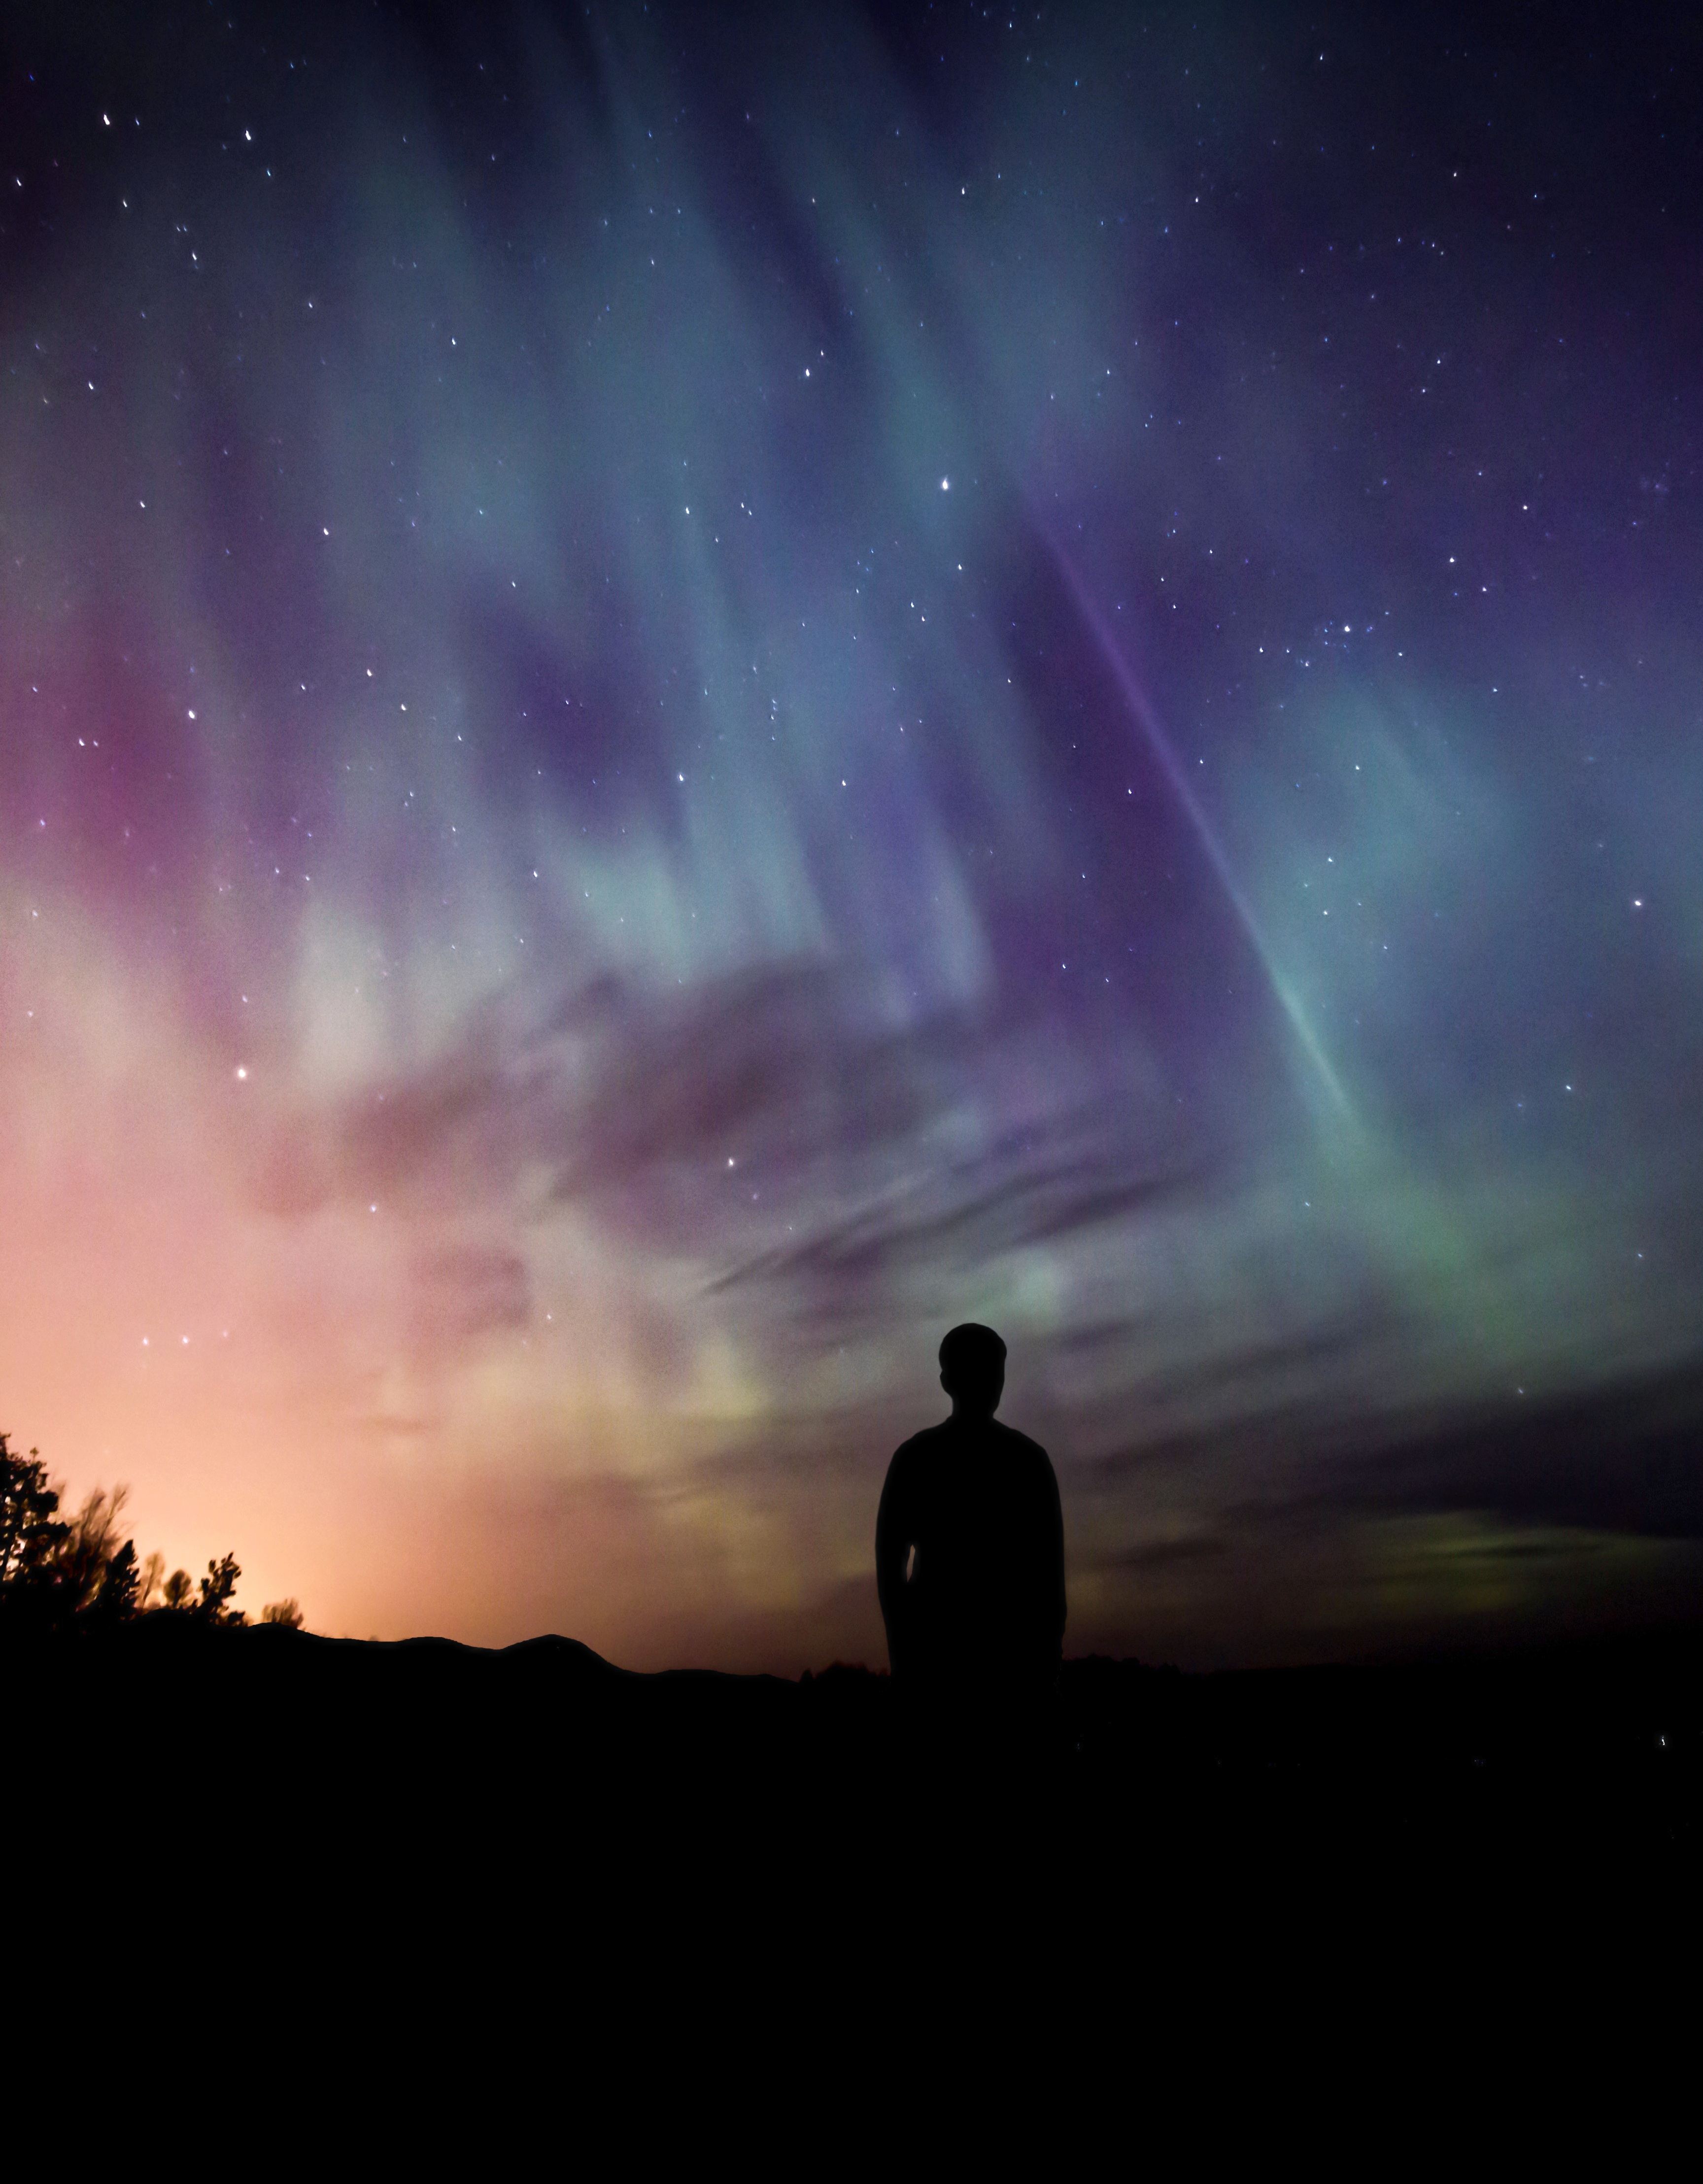
man, landscape, nature, silhouette, light, sky, night, dawn, atmosphere, green, darkness, aurora, aurora borealis, solar, northern, northern lights, watching, midnight, magical, borealis, phenomenon, astronomical object